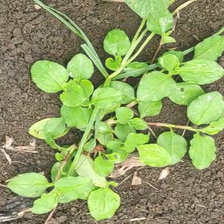
Weed species: Kena_(Commplina_benghalensio)